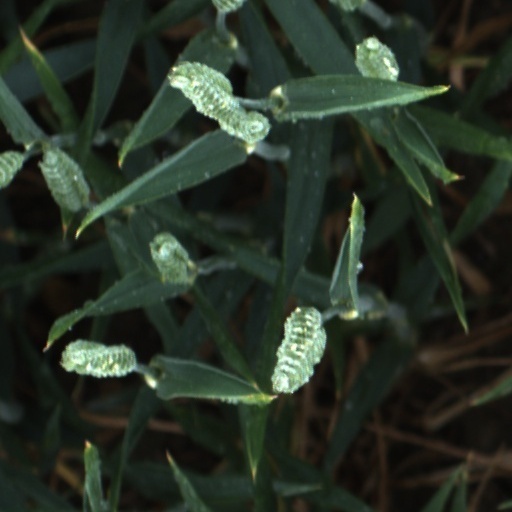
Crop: wheat